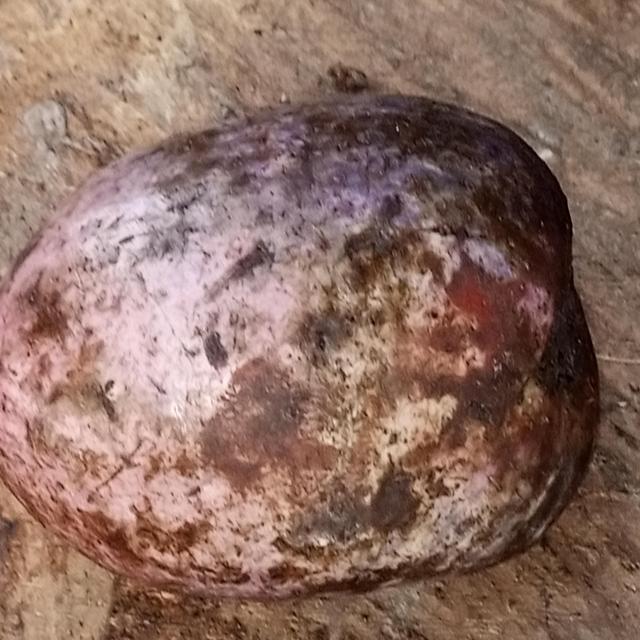
Plum grade: unripe